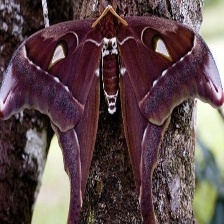
Species: HERCULES MOTH